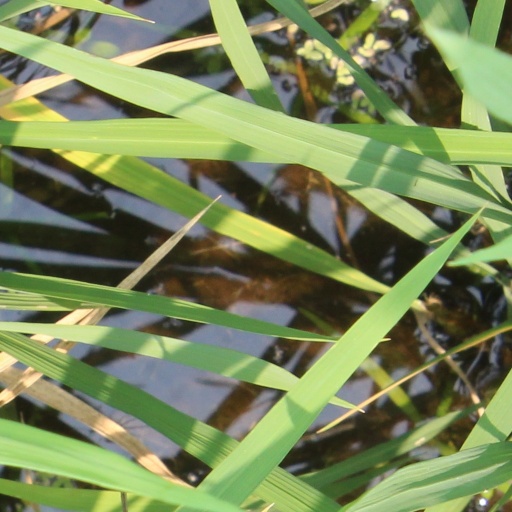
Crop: rice